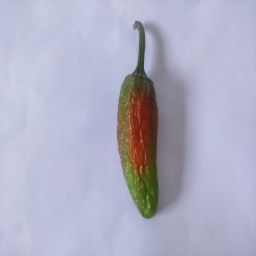
Crop: New Mexico Green Chile
Quality: Old